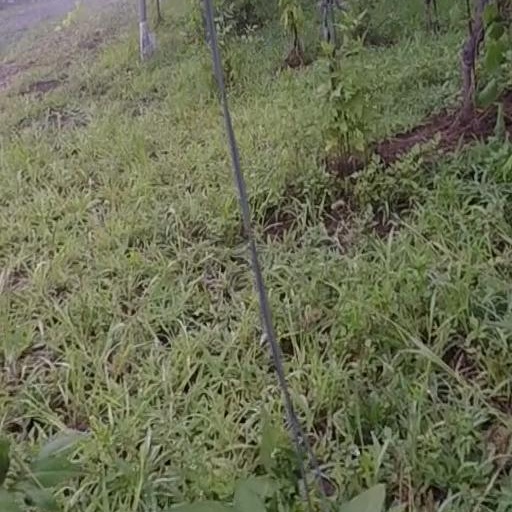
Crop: grape